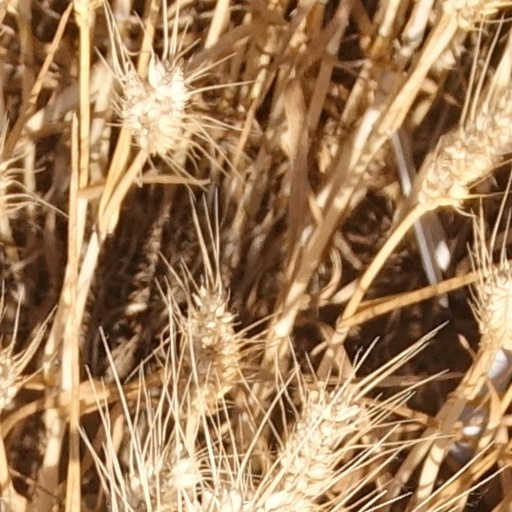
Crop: wheat